26th United States Colored Infantry Regiment

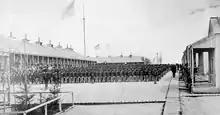
black and white photo of assembled regiment, Riker's Island

On December 3, 1863, the United States Department of War authorized the Union League Club of New York to raise one regiment of infantry composed of African Americans. The initial authorization filled up very quickly and this regiment was designated the 20th Regiment. The club applied to raise a second regiment on December 19, and received authorization on January 4, 1864. This regiment filled on January 27, 1864, and was designated the 26th Regiment, United States Colored Troops. The 30th Regiment was applied for and authorized at the same time, bringing to three the total number of regiments raised for New York by the Union League Club.